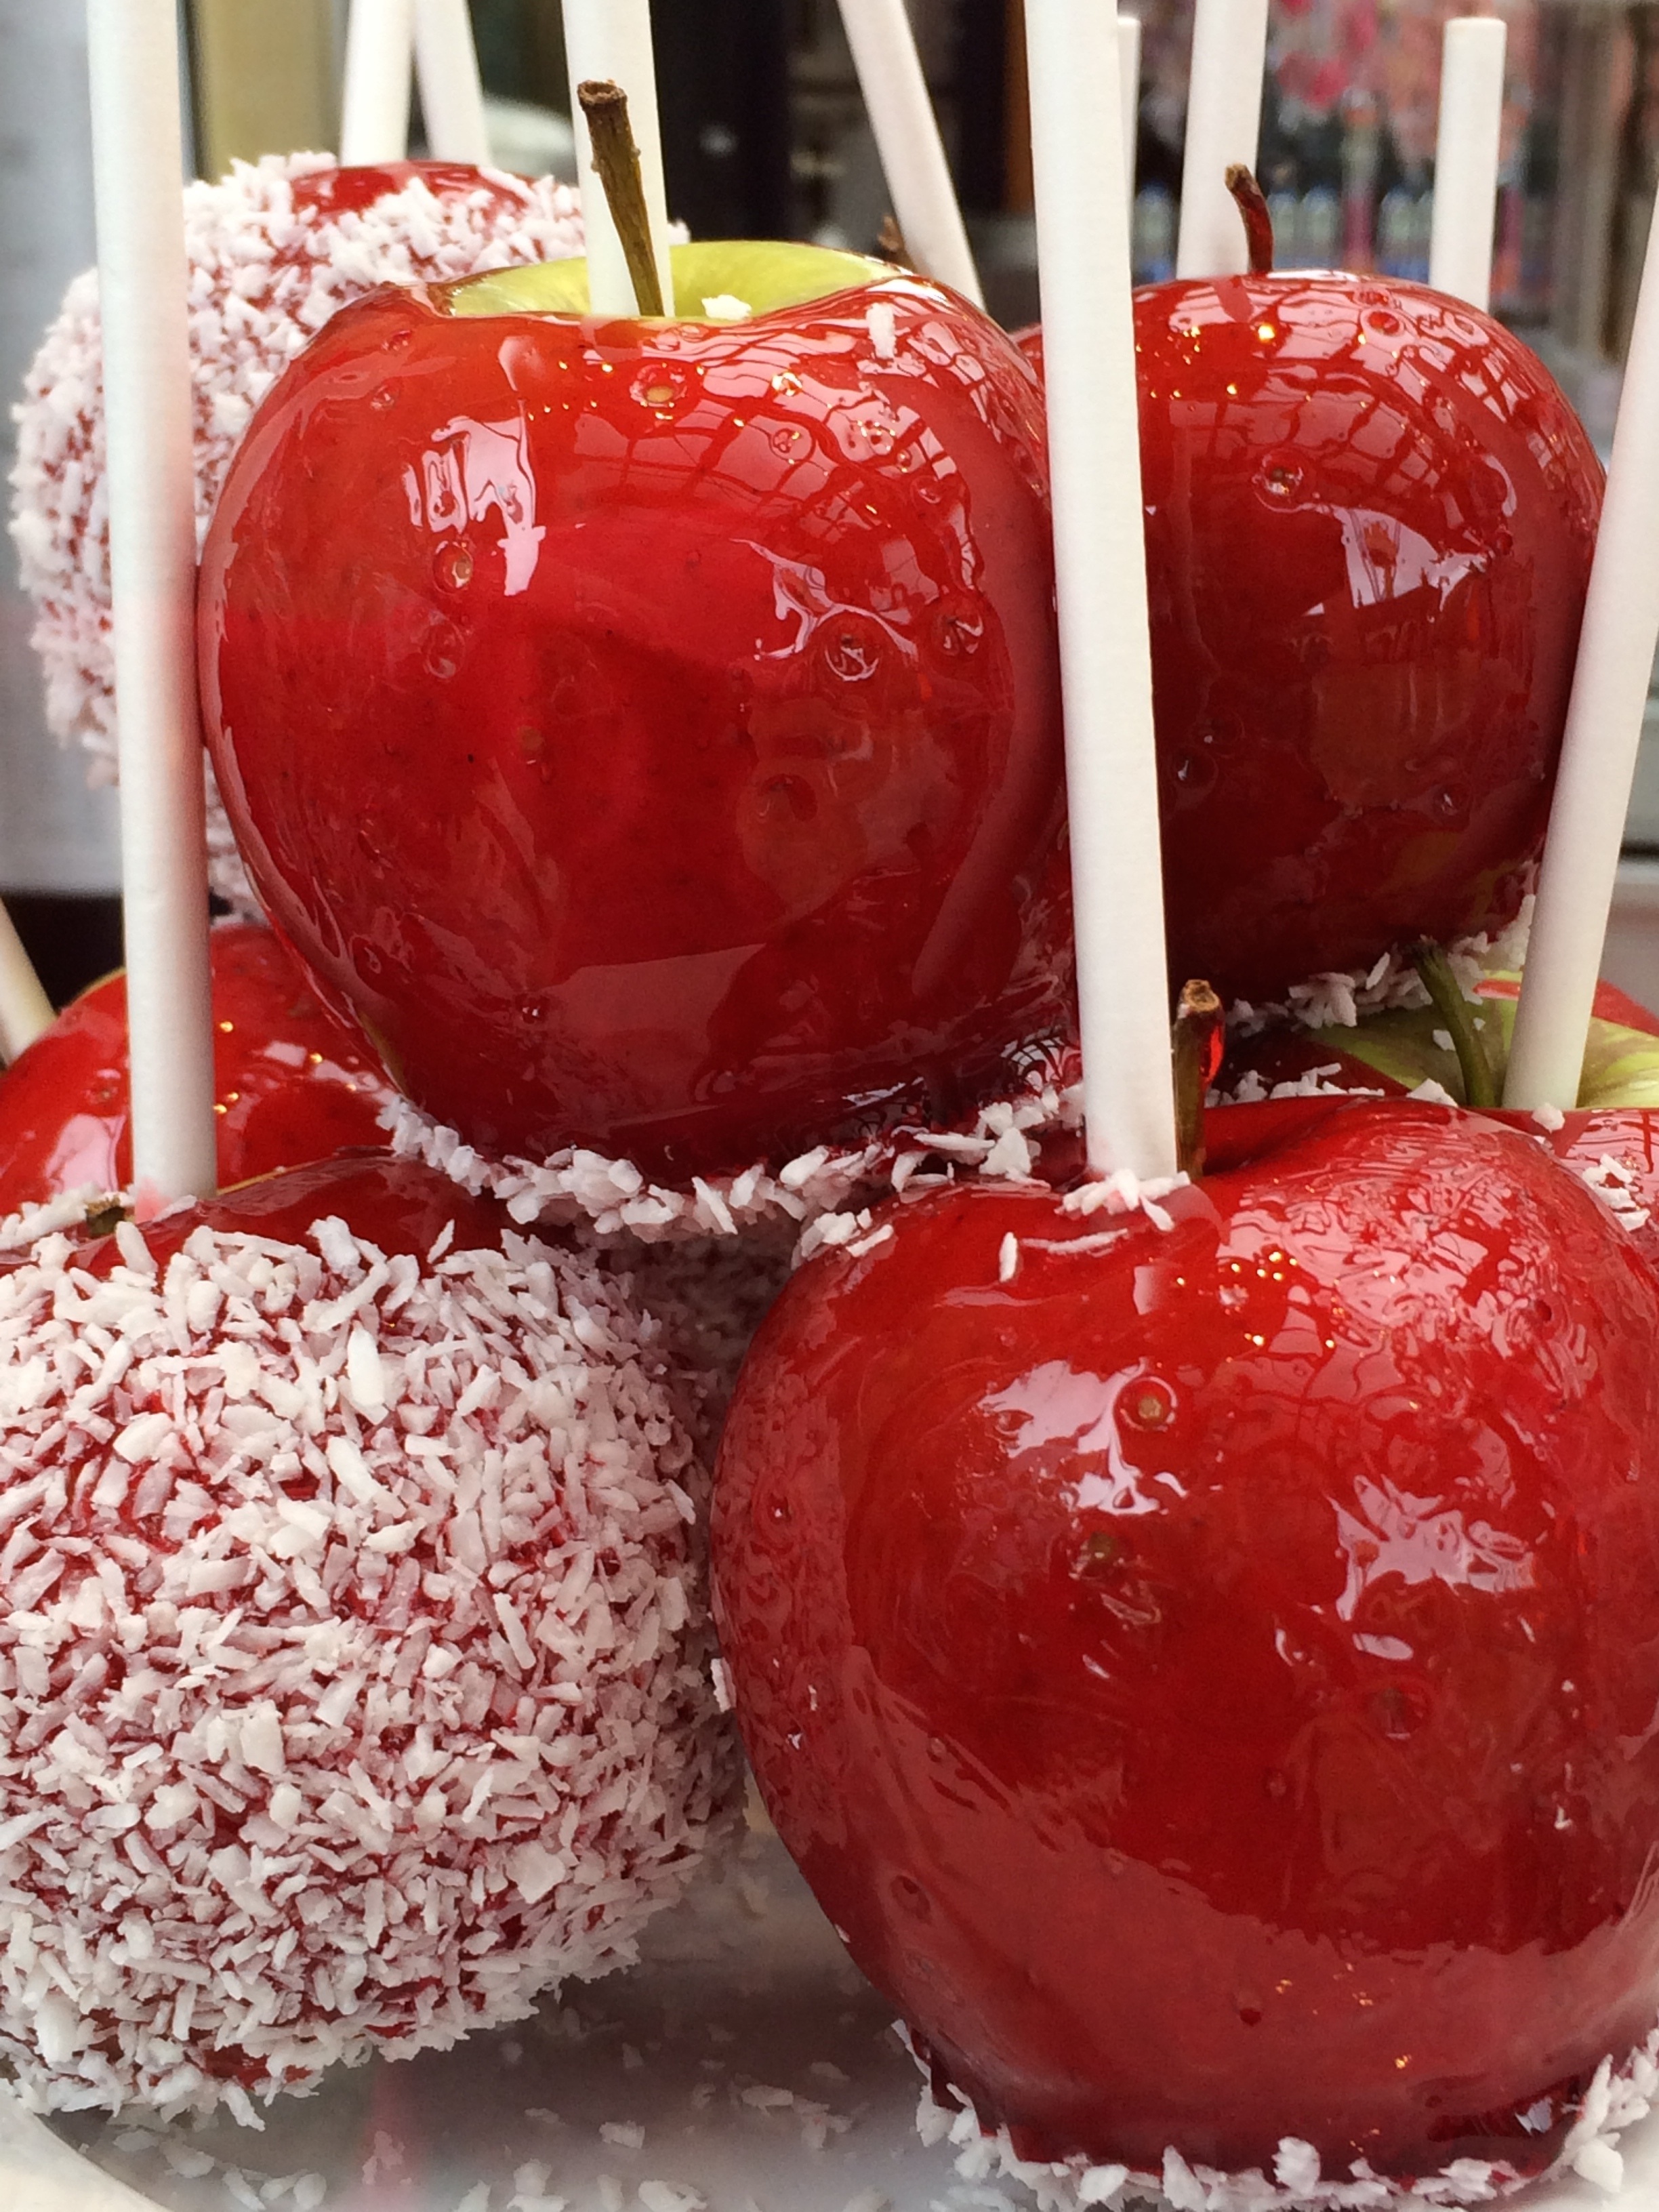
apple, plant, raspberry, fruit, sweet, food, red, produce, dessert, caramel, delicious, strawberry, festival, xmas, strawberries, candy apple, flowering plant, land plant